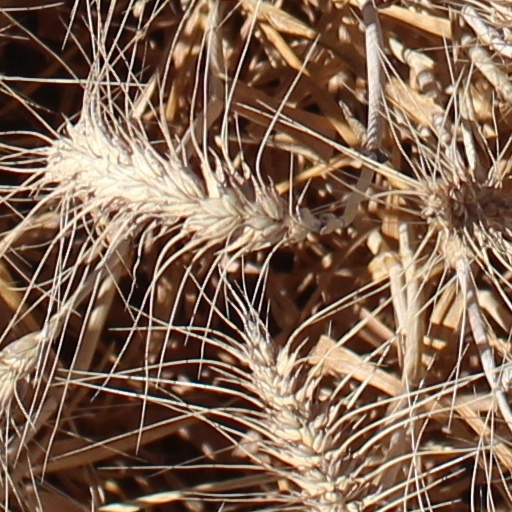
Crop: wheat